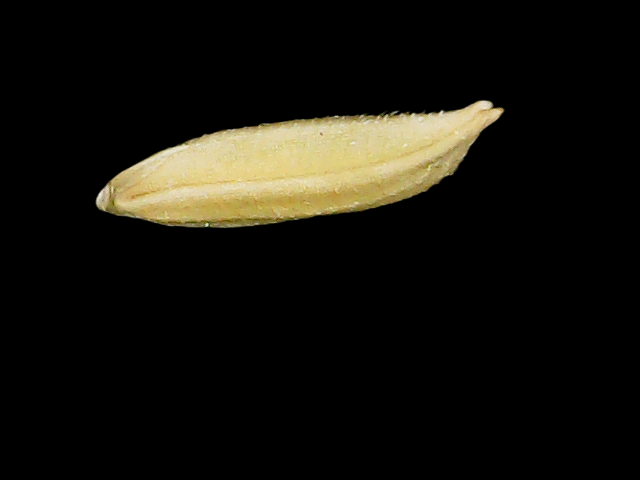
Rice variety: Binadhan07